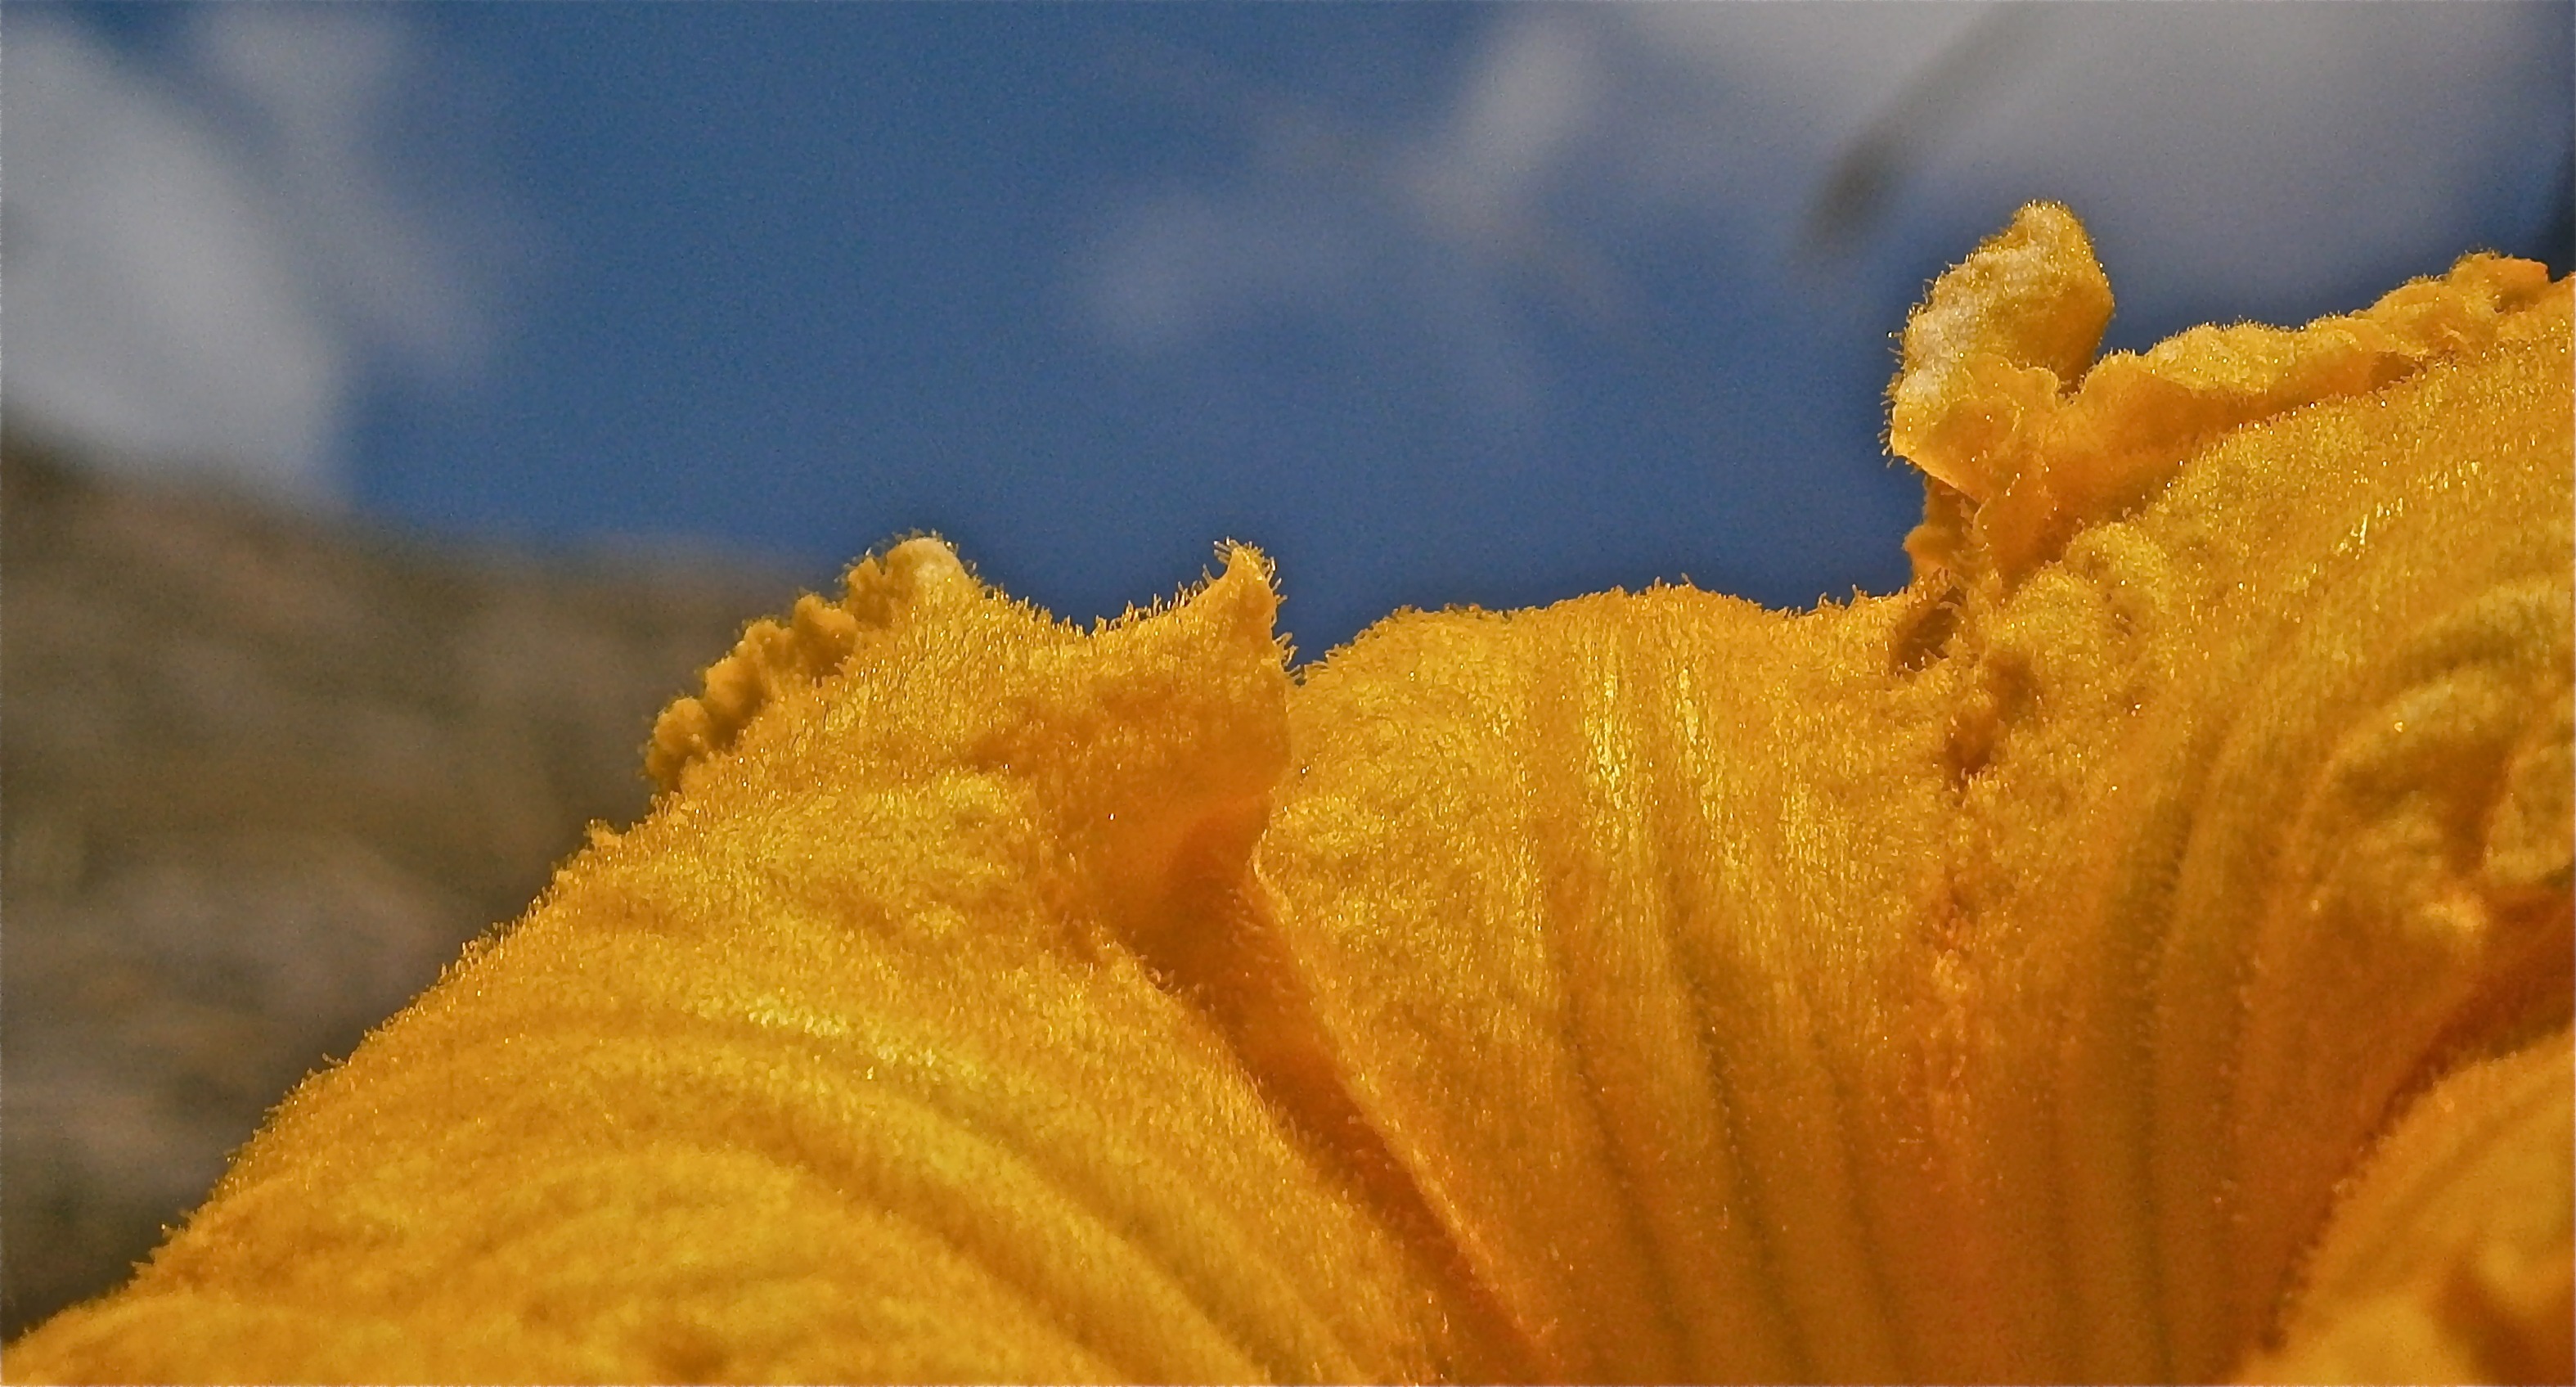
nature, sand, plant, sunlight, leaf, flower, frost, summer, food, produce, vegetable, autumn, pumpkin, yellow, close up, macro photography, grass family